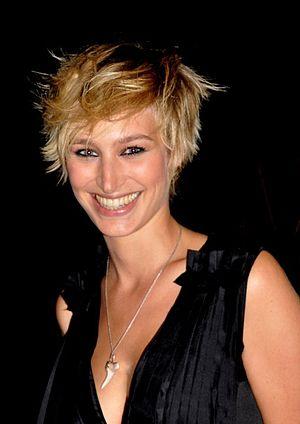
Pauline Lefèvre au festival du film romantique de Cabourg
Voir la mer est un film français réalisé par Patrice Leconte, sorti en 2011.